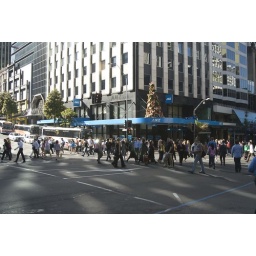
A mass of people in the middle of the street as the &amp;quot;walk&amp;quot; sign is lit.